Choir, Mongolia

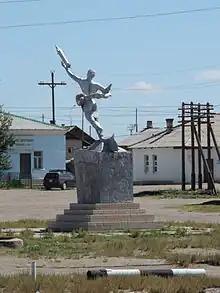
A sculpture commemorating the first Mongolian cosmonaut, Jügderdemidiin Gürragchaa, in Choir

Choir was a military base during the Soviet period. In 1989, the Soviet anti-aircraft missile units left Choir. The longest runway in Mongolia, now abandoned, is located 25 km N from Choir, a relic of that period. In 1992, the military cantonment passed into the jurisdiction of Govisümber Province, according to the 1992 constitution.